Maccabiah bridge collapse

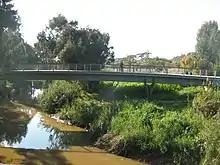
Bridge of Remembrance

At the 2005 games, a memorial for the victims was unveiled at the site of the collapse, including a permanent footbridge, dubbed "Bridge of Remembrance", and a stone marker with the names of those who died. Family members of three of the deceased attended the ceremony.